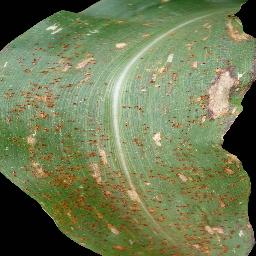
Label: Corn_(Maize)___Common_Rust